Archaeology of Iowa

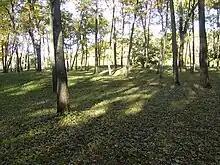
Woodland conical mounds at Effigy Mounds National Monument, Sny Magill Unit, Clayton County, Iowa.

During the Woodland period, many American Indians in Iowa shifted away from hunting and gathering and used more domesticated plants, although wild food was still important. Ceramics, the bow and arrow, burial mounds, and evidence of political and social hierarchy became common at Woodland sites in Iowa.